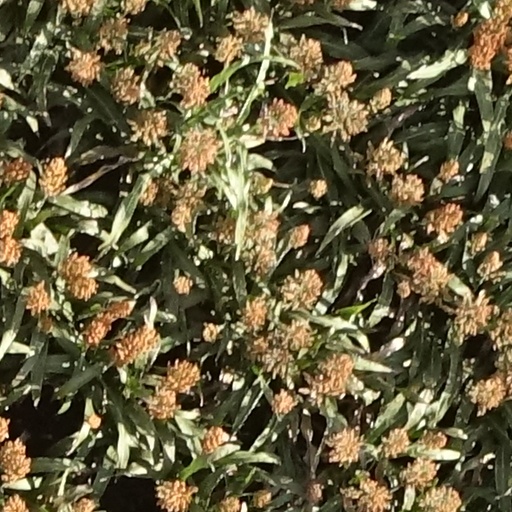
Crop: sorghum